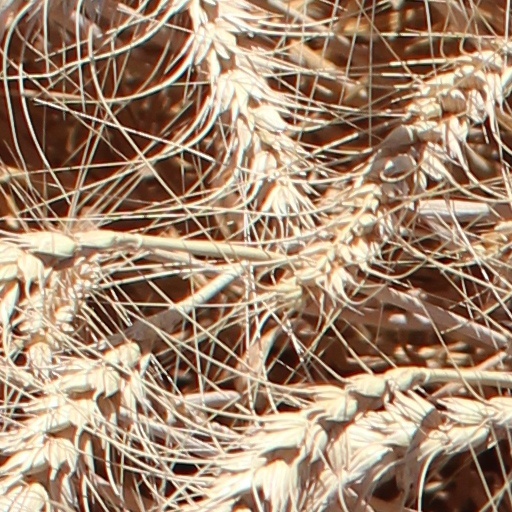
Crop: wheat